Lampropteryx suffumata

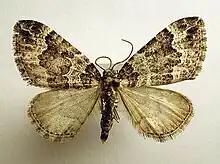

The larvae feed on "Galium" species and can be found in May and June. It overwinters in the pupal stage.